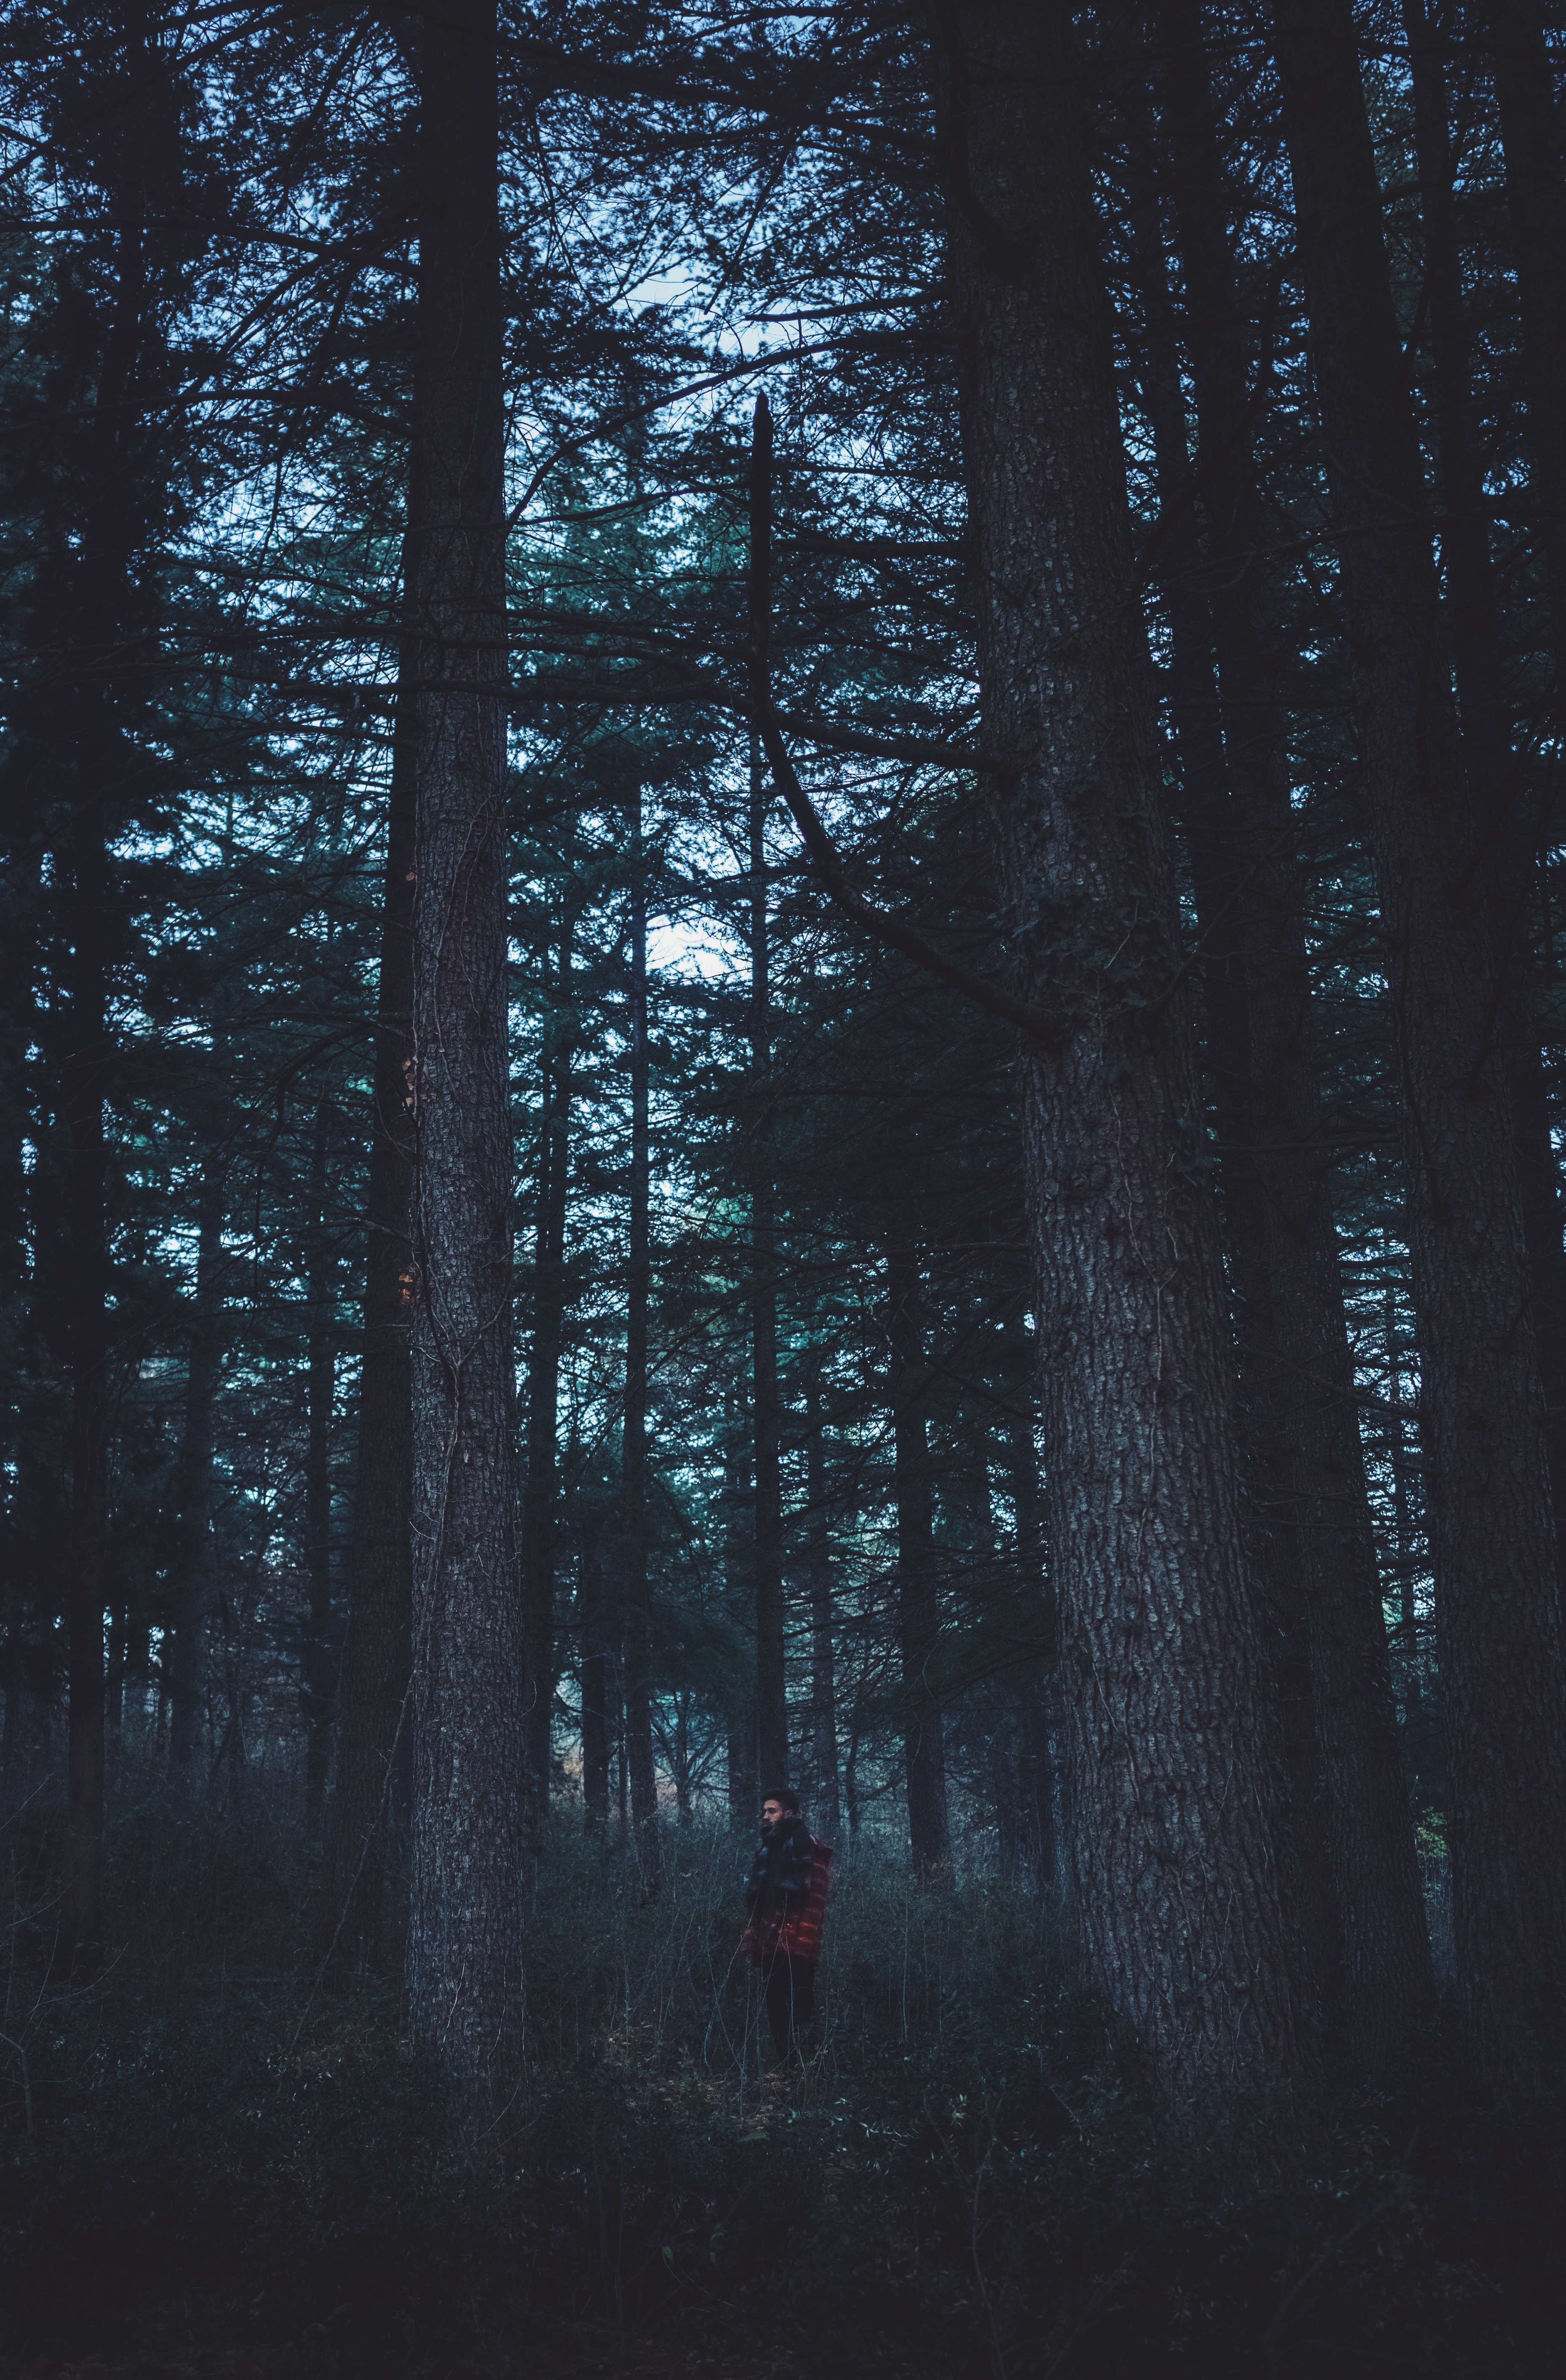
tree, nature, forest, branch, light, plant, sunlight, morning, leaf, weather, darkness, habitat, ecosystem, screenshot, natural environment, atmospheric phenomenon, woody plant